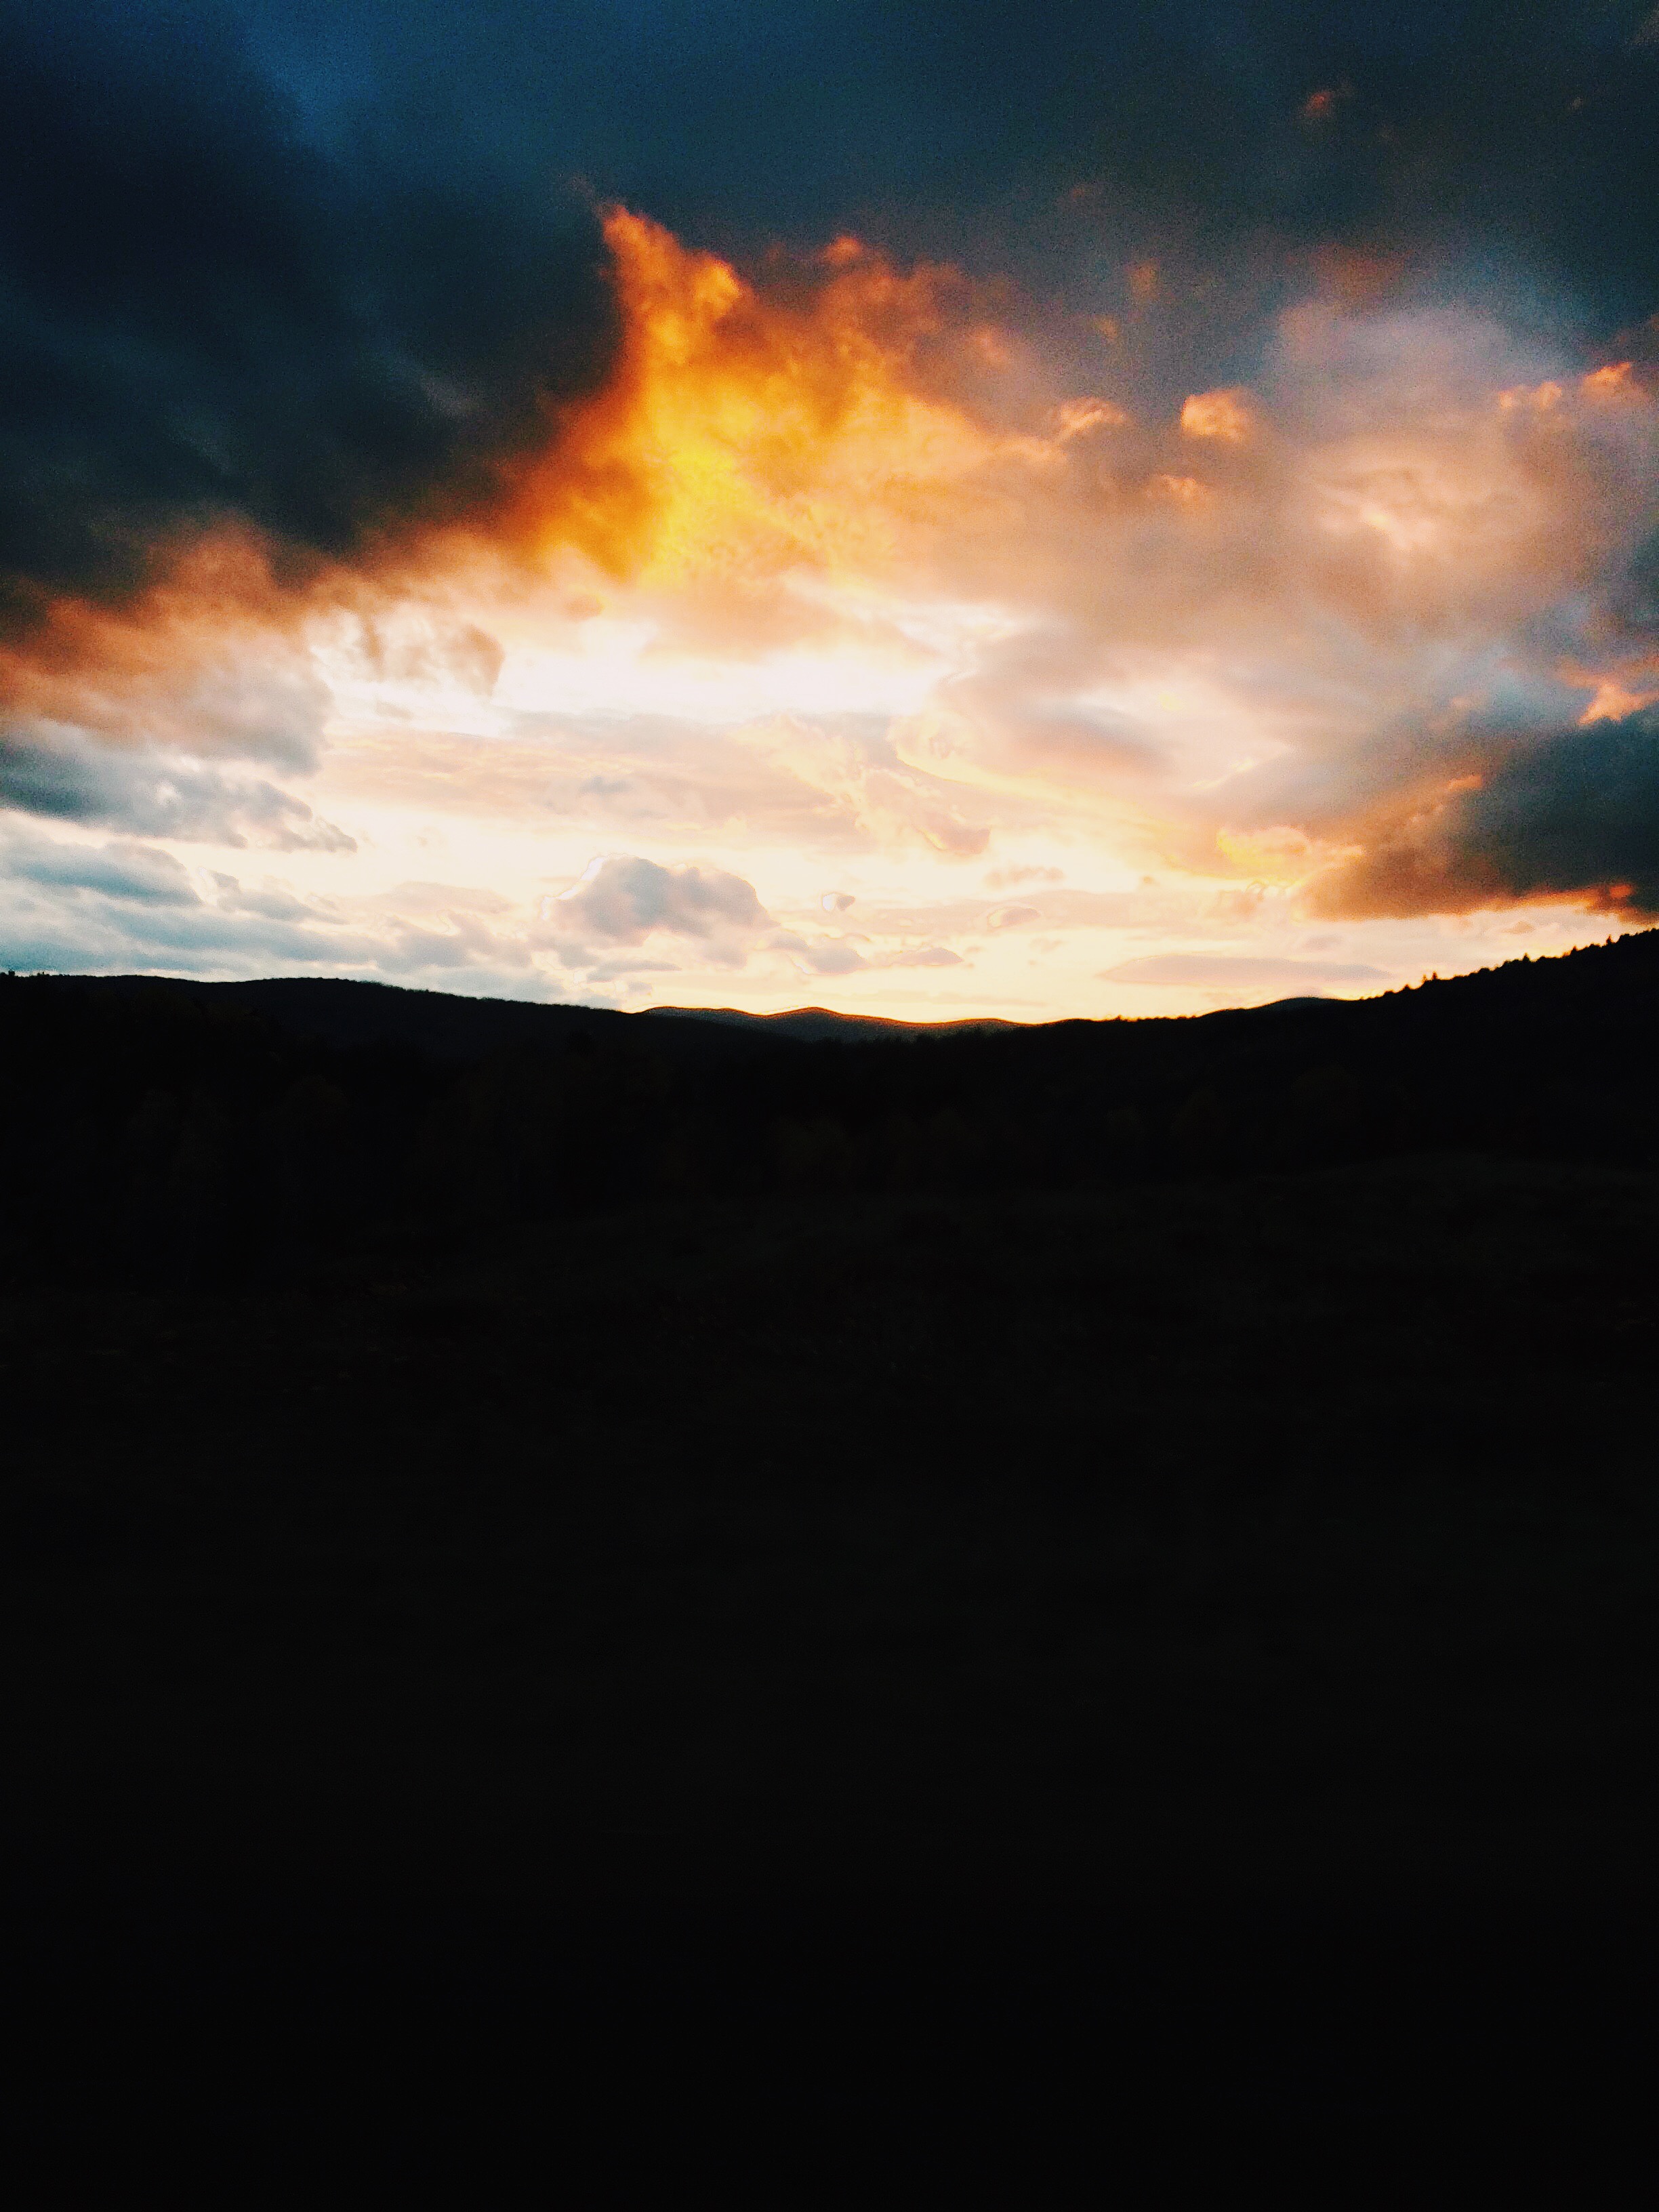
outdoor, horizon, mountain, light, cloud, sky, sun, sunrise, sunset, sunlight, dawn, atmosphere, dusk, evening, reflection, cumulus, darkness, clouds, publicdomain, blackbackground, astronomical object, meteorological phenomenon